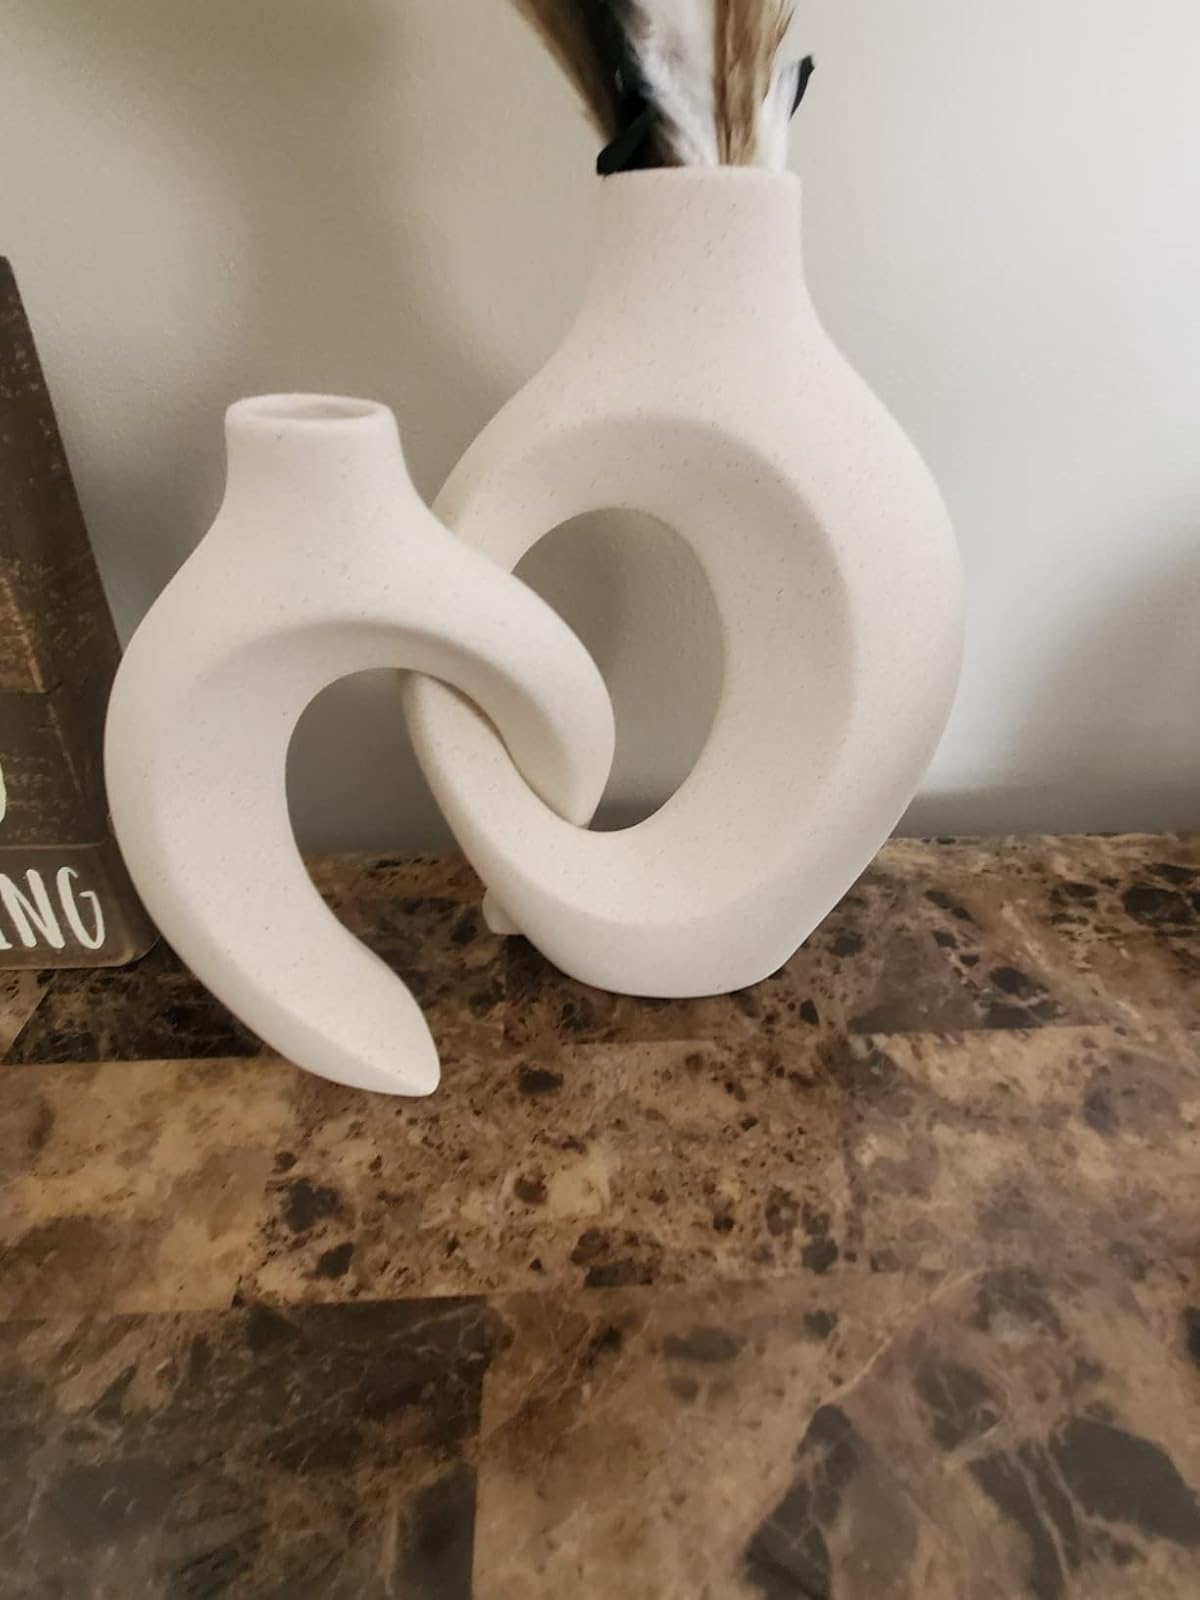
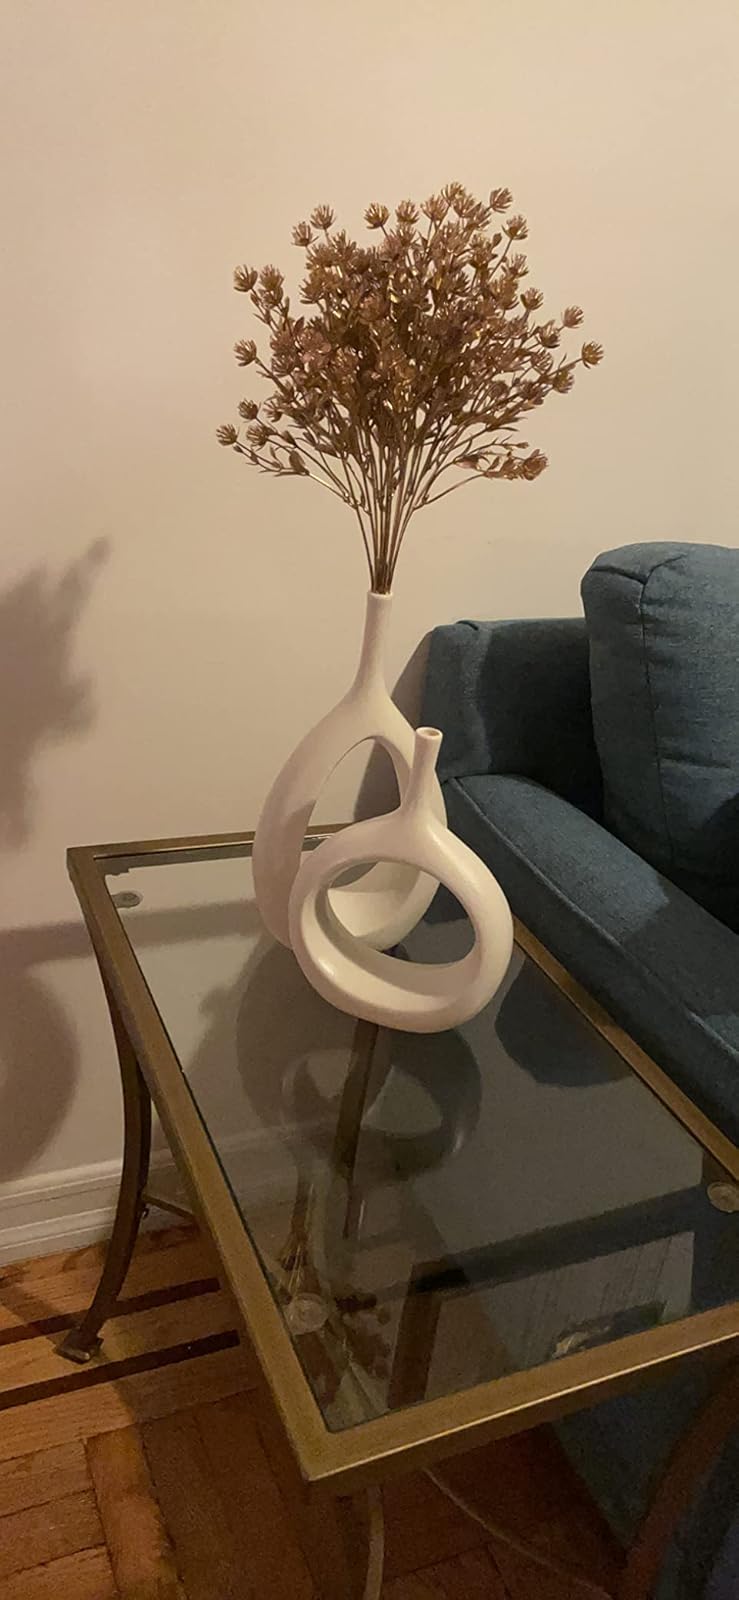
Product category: vase
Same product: no